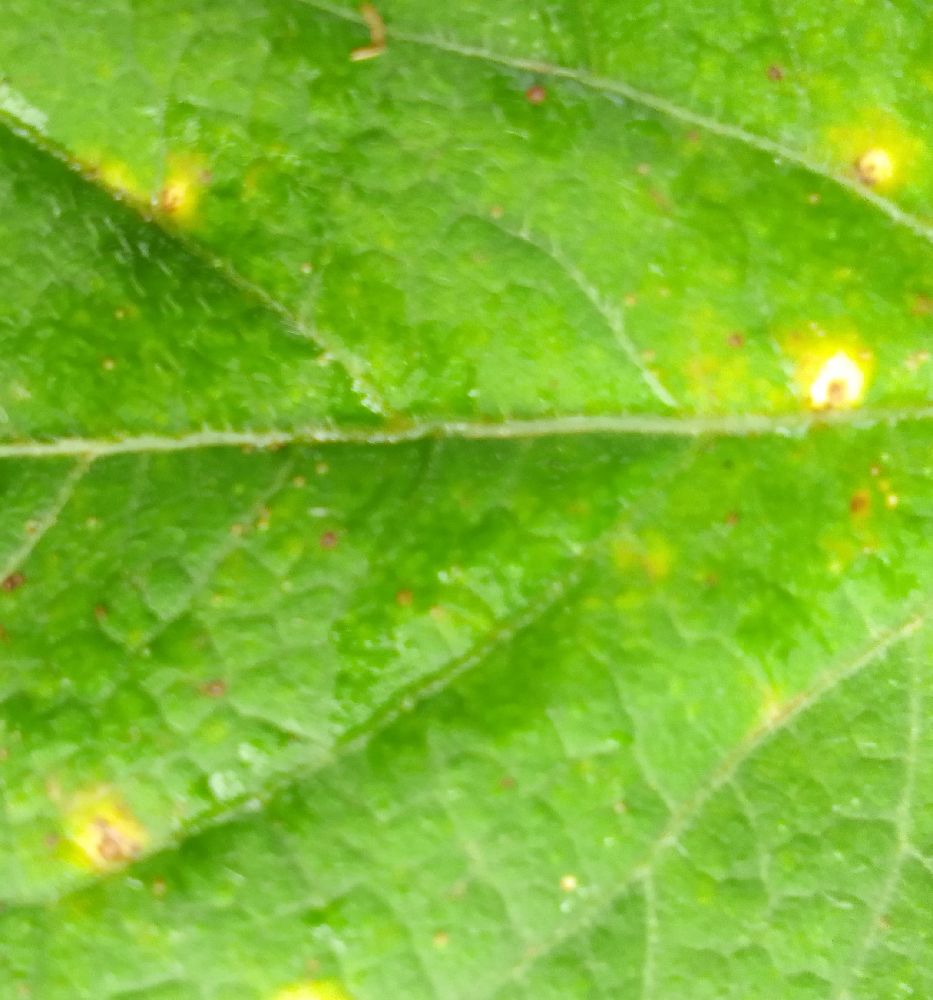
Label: rust